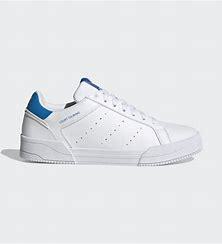
Brand: Adidas
Model: Court Tourino